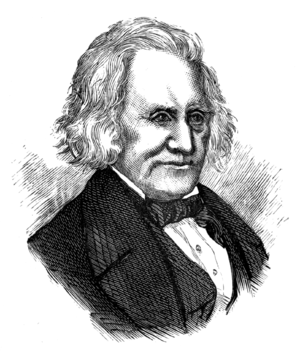
Charles Knight, né le 15 mars 1791 à Windsor et mort le 9 mars 1873 à Addlestone, est un éditeur et auteur anglais.